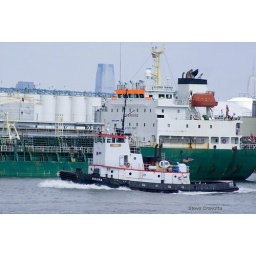
The tug boat Houma passing the Clipper Trinidad on the Kill van Kull in Staten Island NY